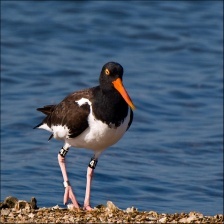
Species: OYSTER CATCHER
Scientific name: HAEMATOPUS
ImageNet parent category: oystercatcher